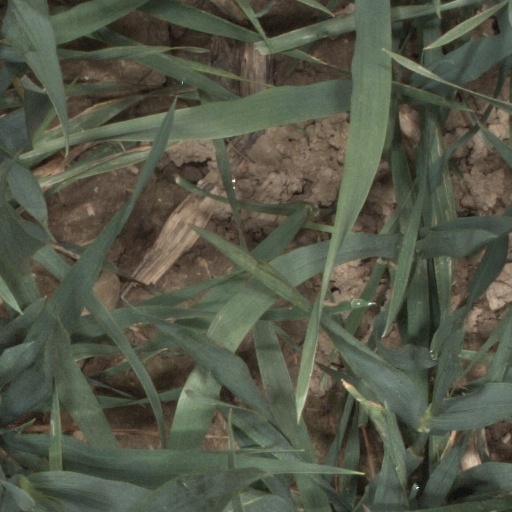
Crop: wheat